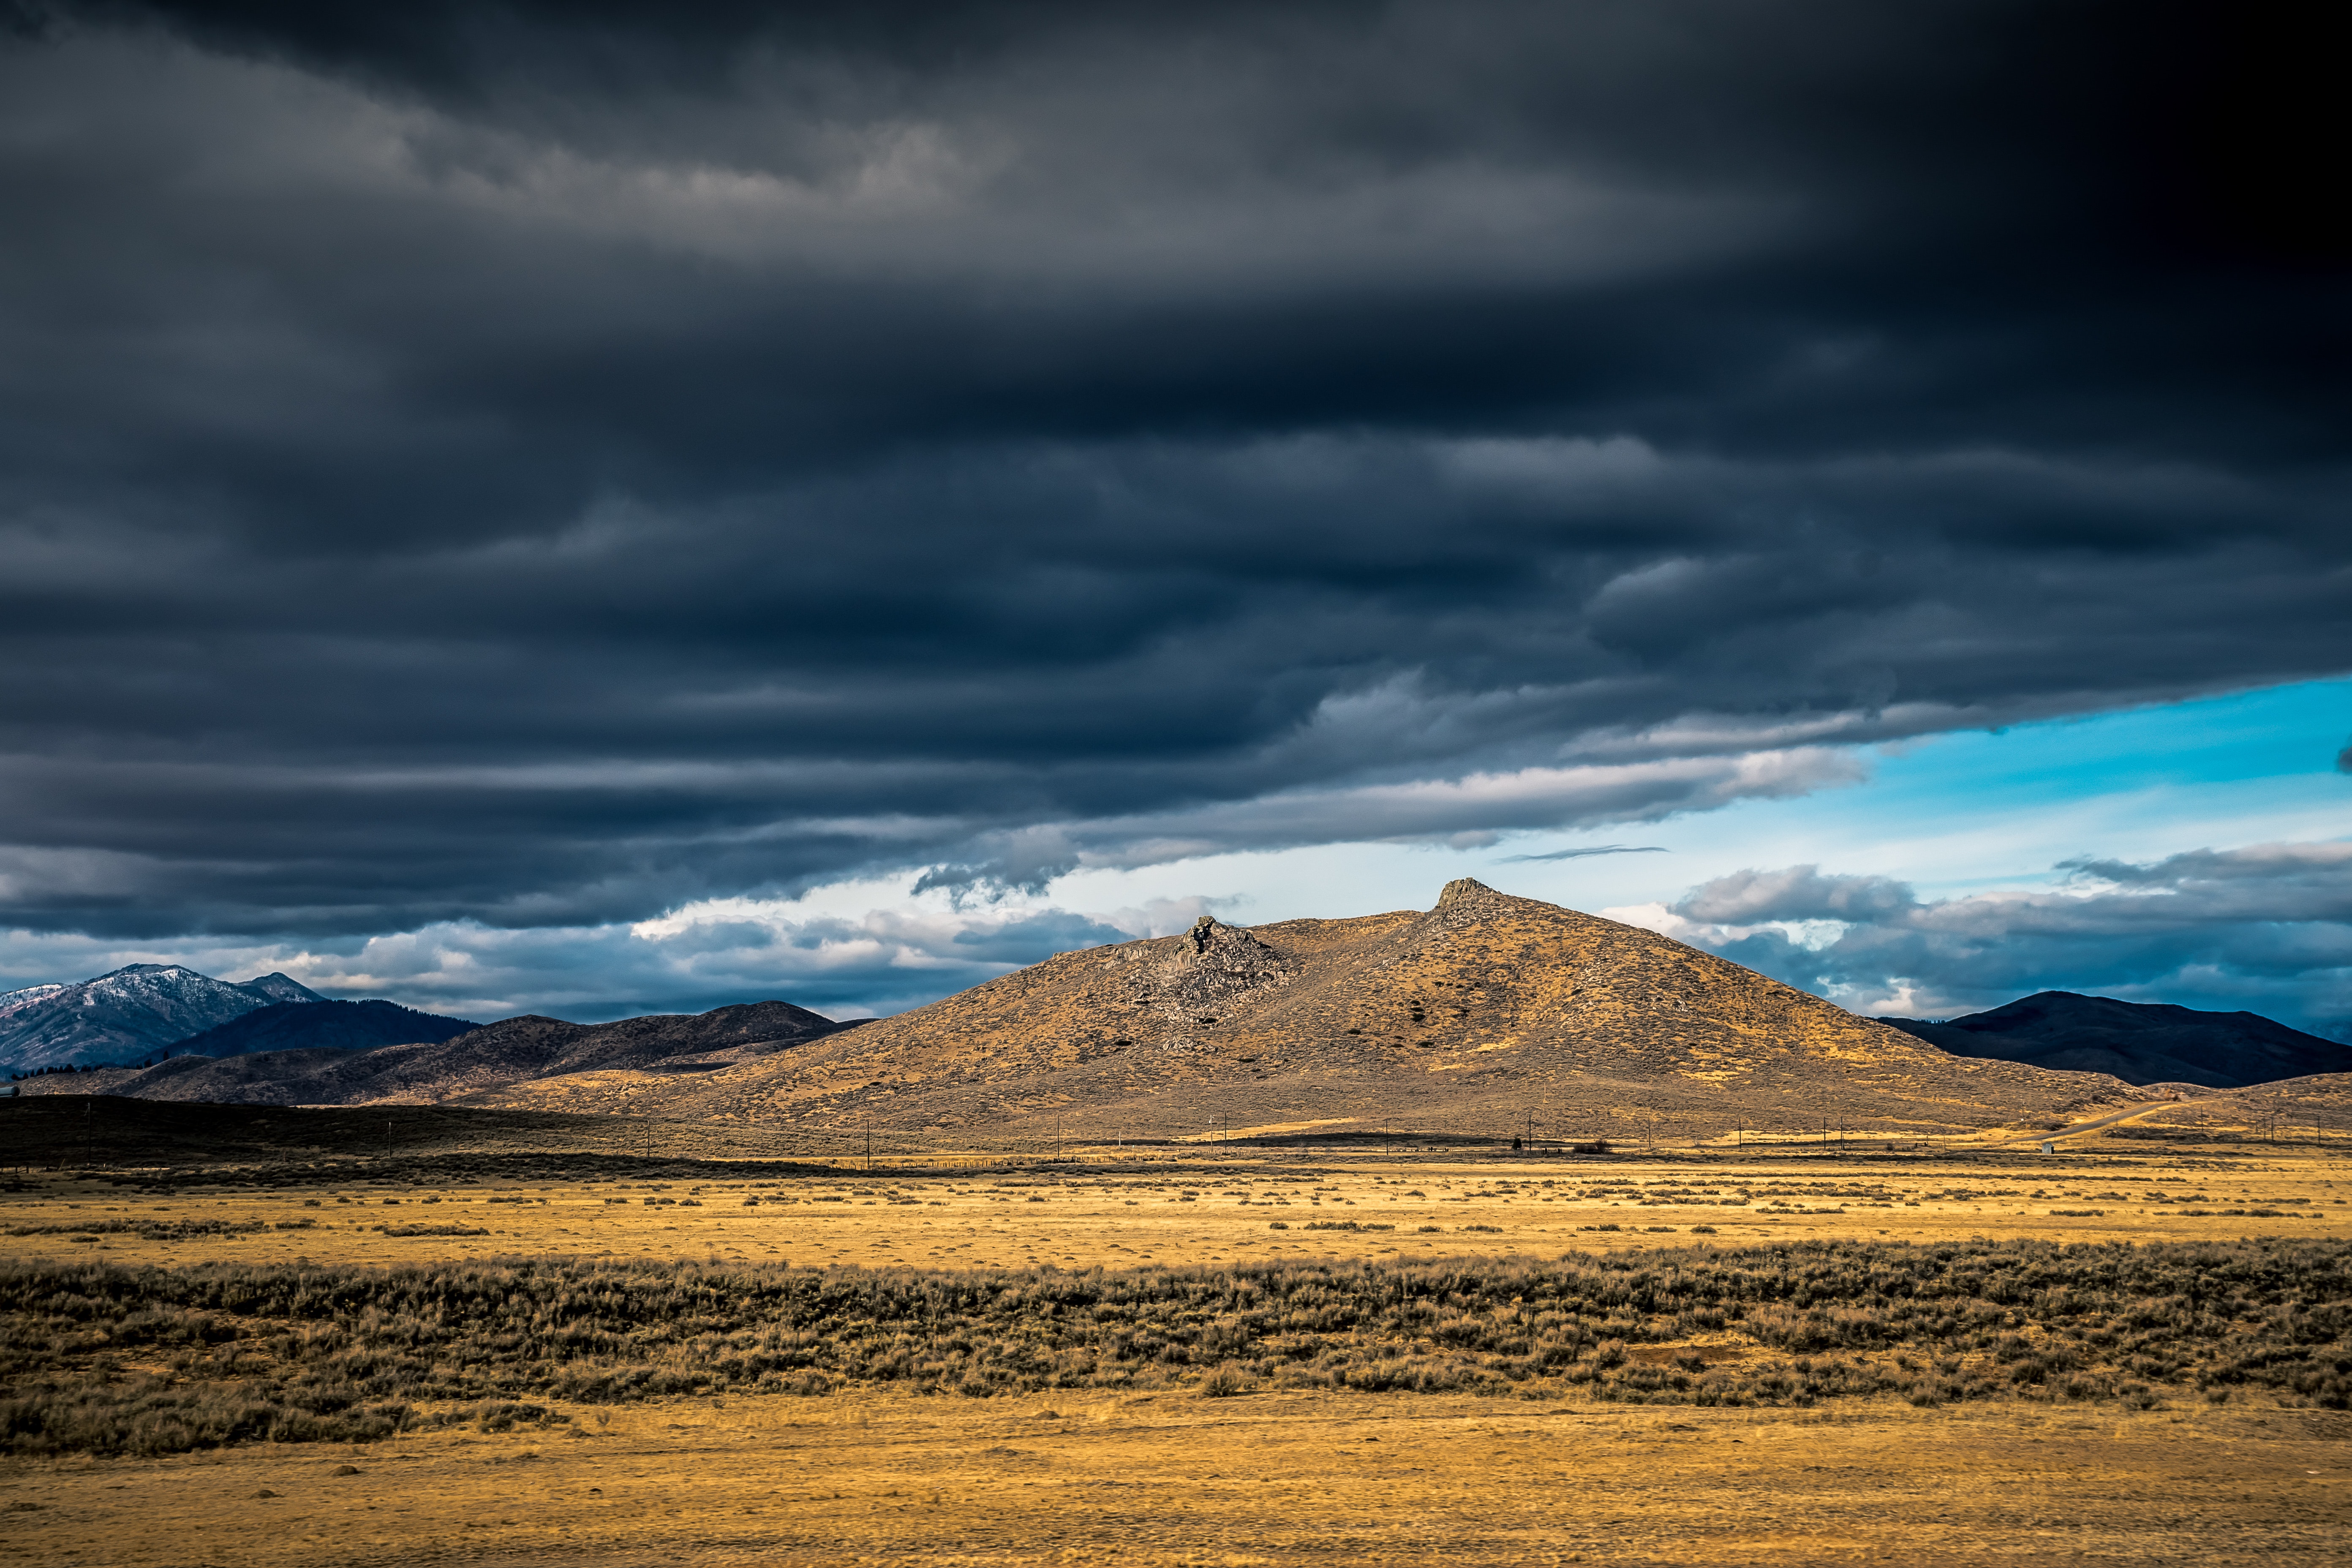
sky, mountainous landforms, highland, mountain, cloud, hill, natural landscape, wilderness, ecoregion, mountain range, grassland, landscape, fell, plain, horizon, steppe, plateau, atmosphere, road, sunlight, tundra, geology, national park, meteorological phenomenon, ridge, desert, vacation, valley, badlands